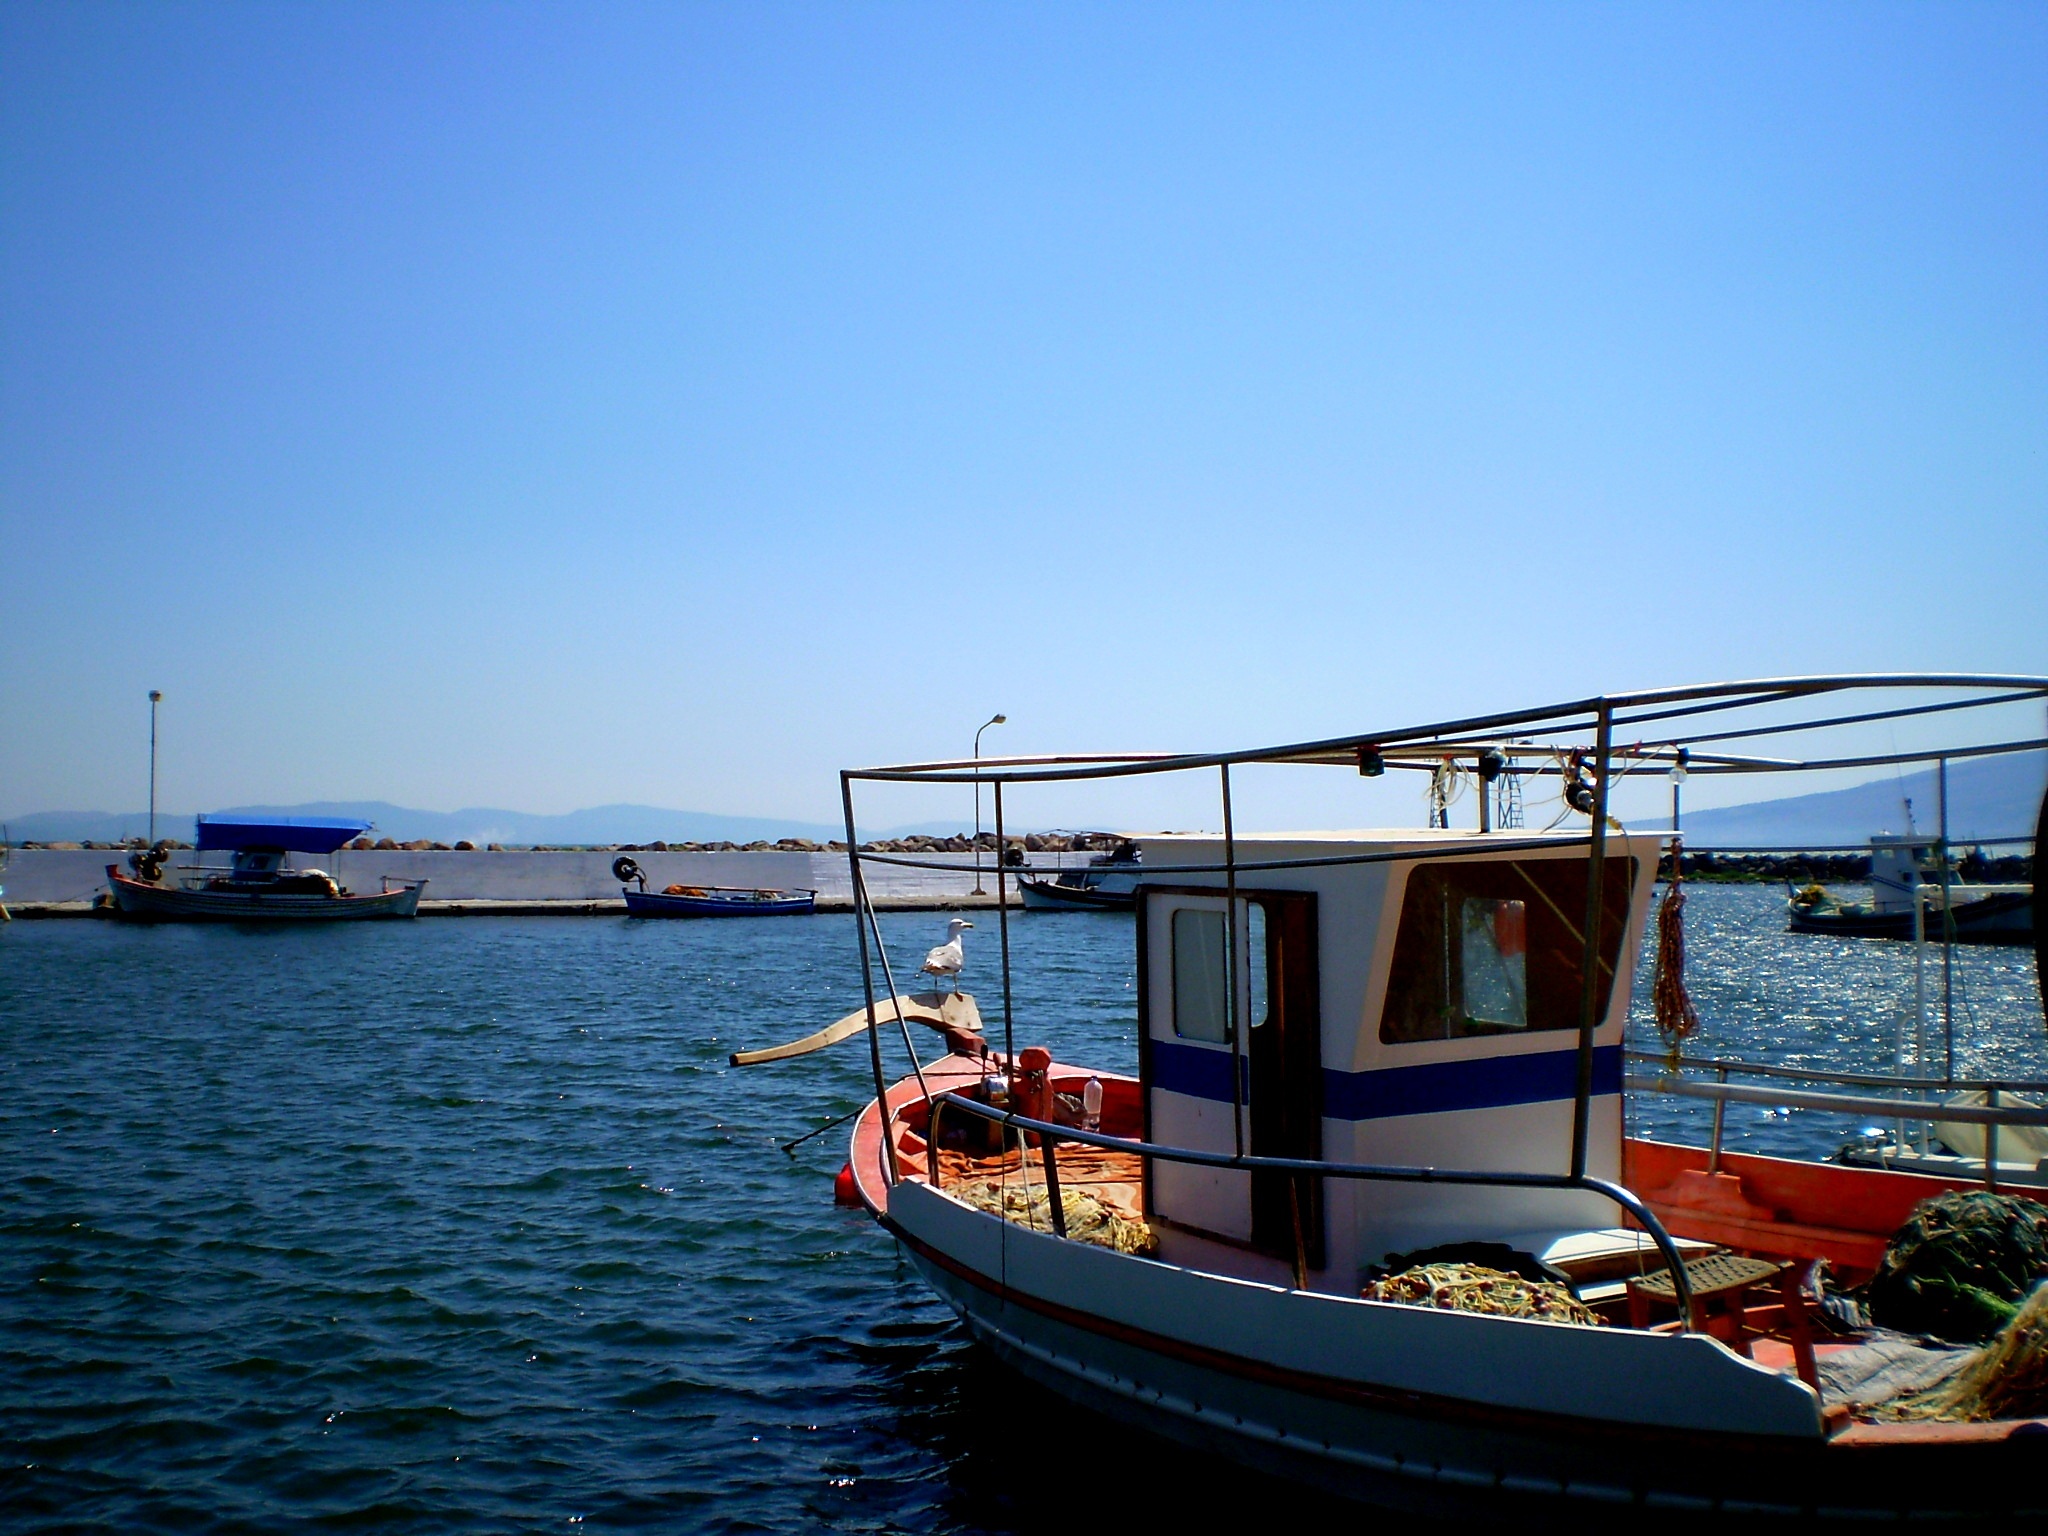
sea, coast, dock, boat, vehicle, mast, bay, harbor, marina, port, watercraft, fishing vessel